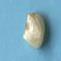
Maize quality: Bad